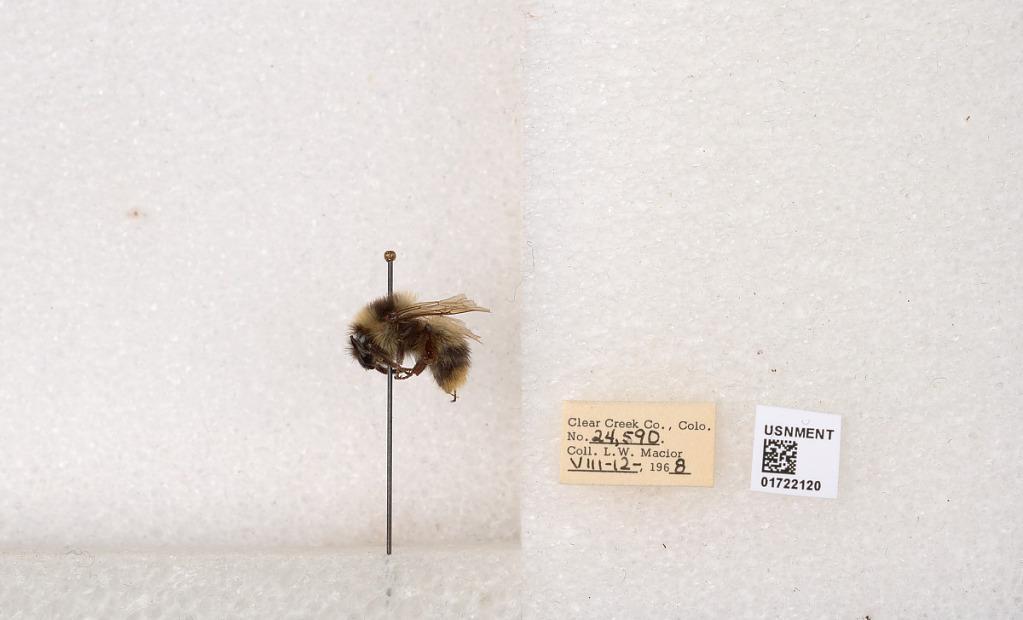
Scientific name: Bombus kirbyellus
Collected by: L. Macior
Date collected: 1968-8-12
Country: United States
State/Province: Colorado
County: Clear Creek
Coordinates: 39.6891, -105.644